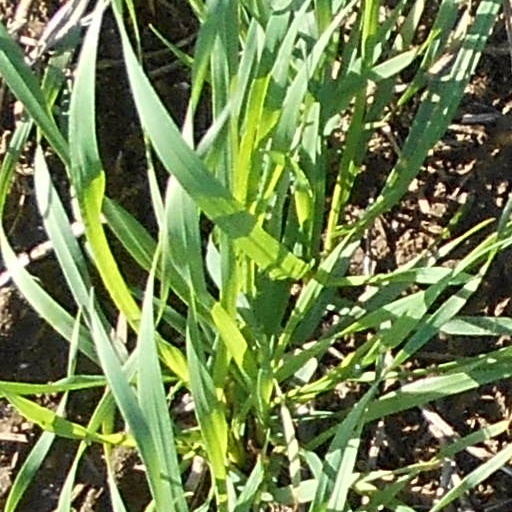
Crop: wheat